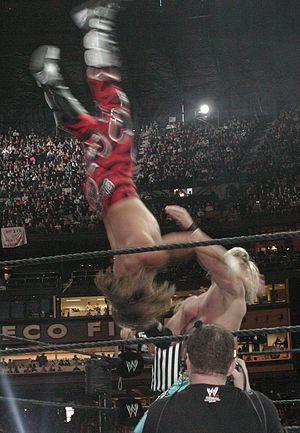
Le moonsault est une technique aérienne de catch. Cette technique voit un attaquant se mettre dans une position élevée, habituellement sur le crochet entre les cordes et l'un des poteaux du ring, et de faire un salto en arrière pour atterrir sur un adversaire couché par terre, l'attaquant l'écrase alors avec tout son poids lors de sa chute.